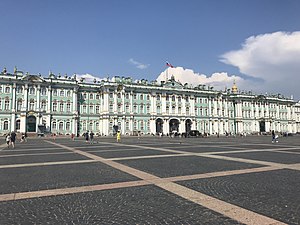
Eremitagens Volontørtjeneste (Skt. Petersborg)
Volontørtjenestens kontorer er på Vinterpaladset i Sankt Petersborg.
Volontørtjenestens kontorer er på Vinterpaladset i Sankt Petersborg
Volontørtjenesten ved Eremitagen i Sankt Petersborg er en afdeling, der udgøres af frivillige fra Rusland og resten af verden, som assisterer flere afdelinger ved det store museum. Volontørtjenestens kontorer har til huse på Vinterpaladset, hvor de tilknyttede har deres daglige gang.